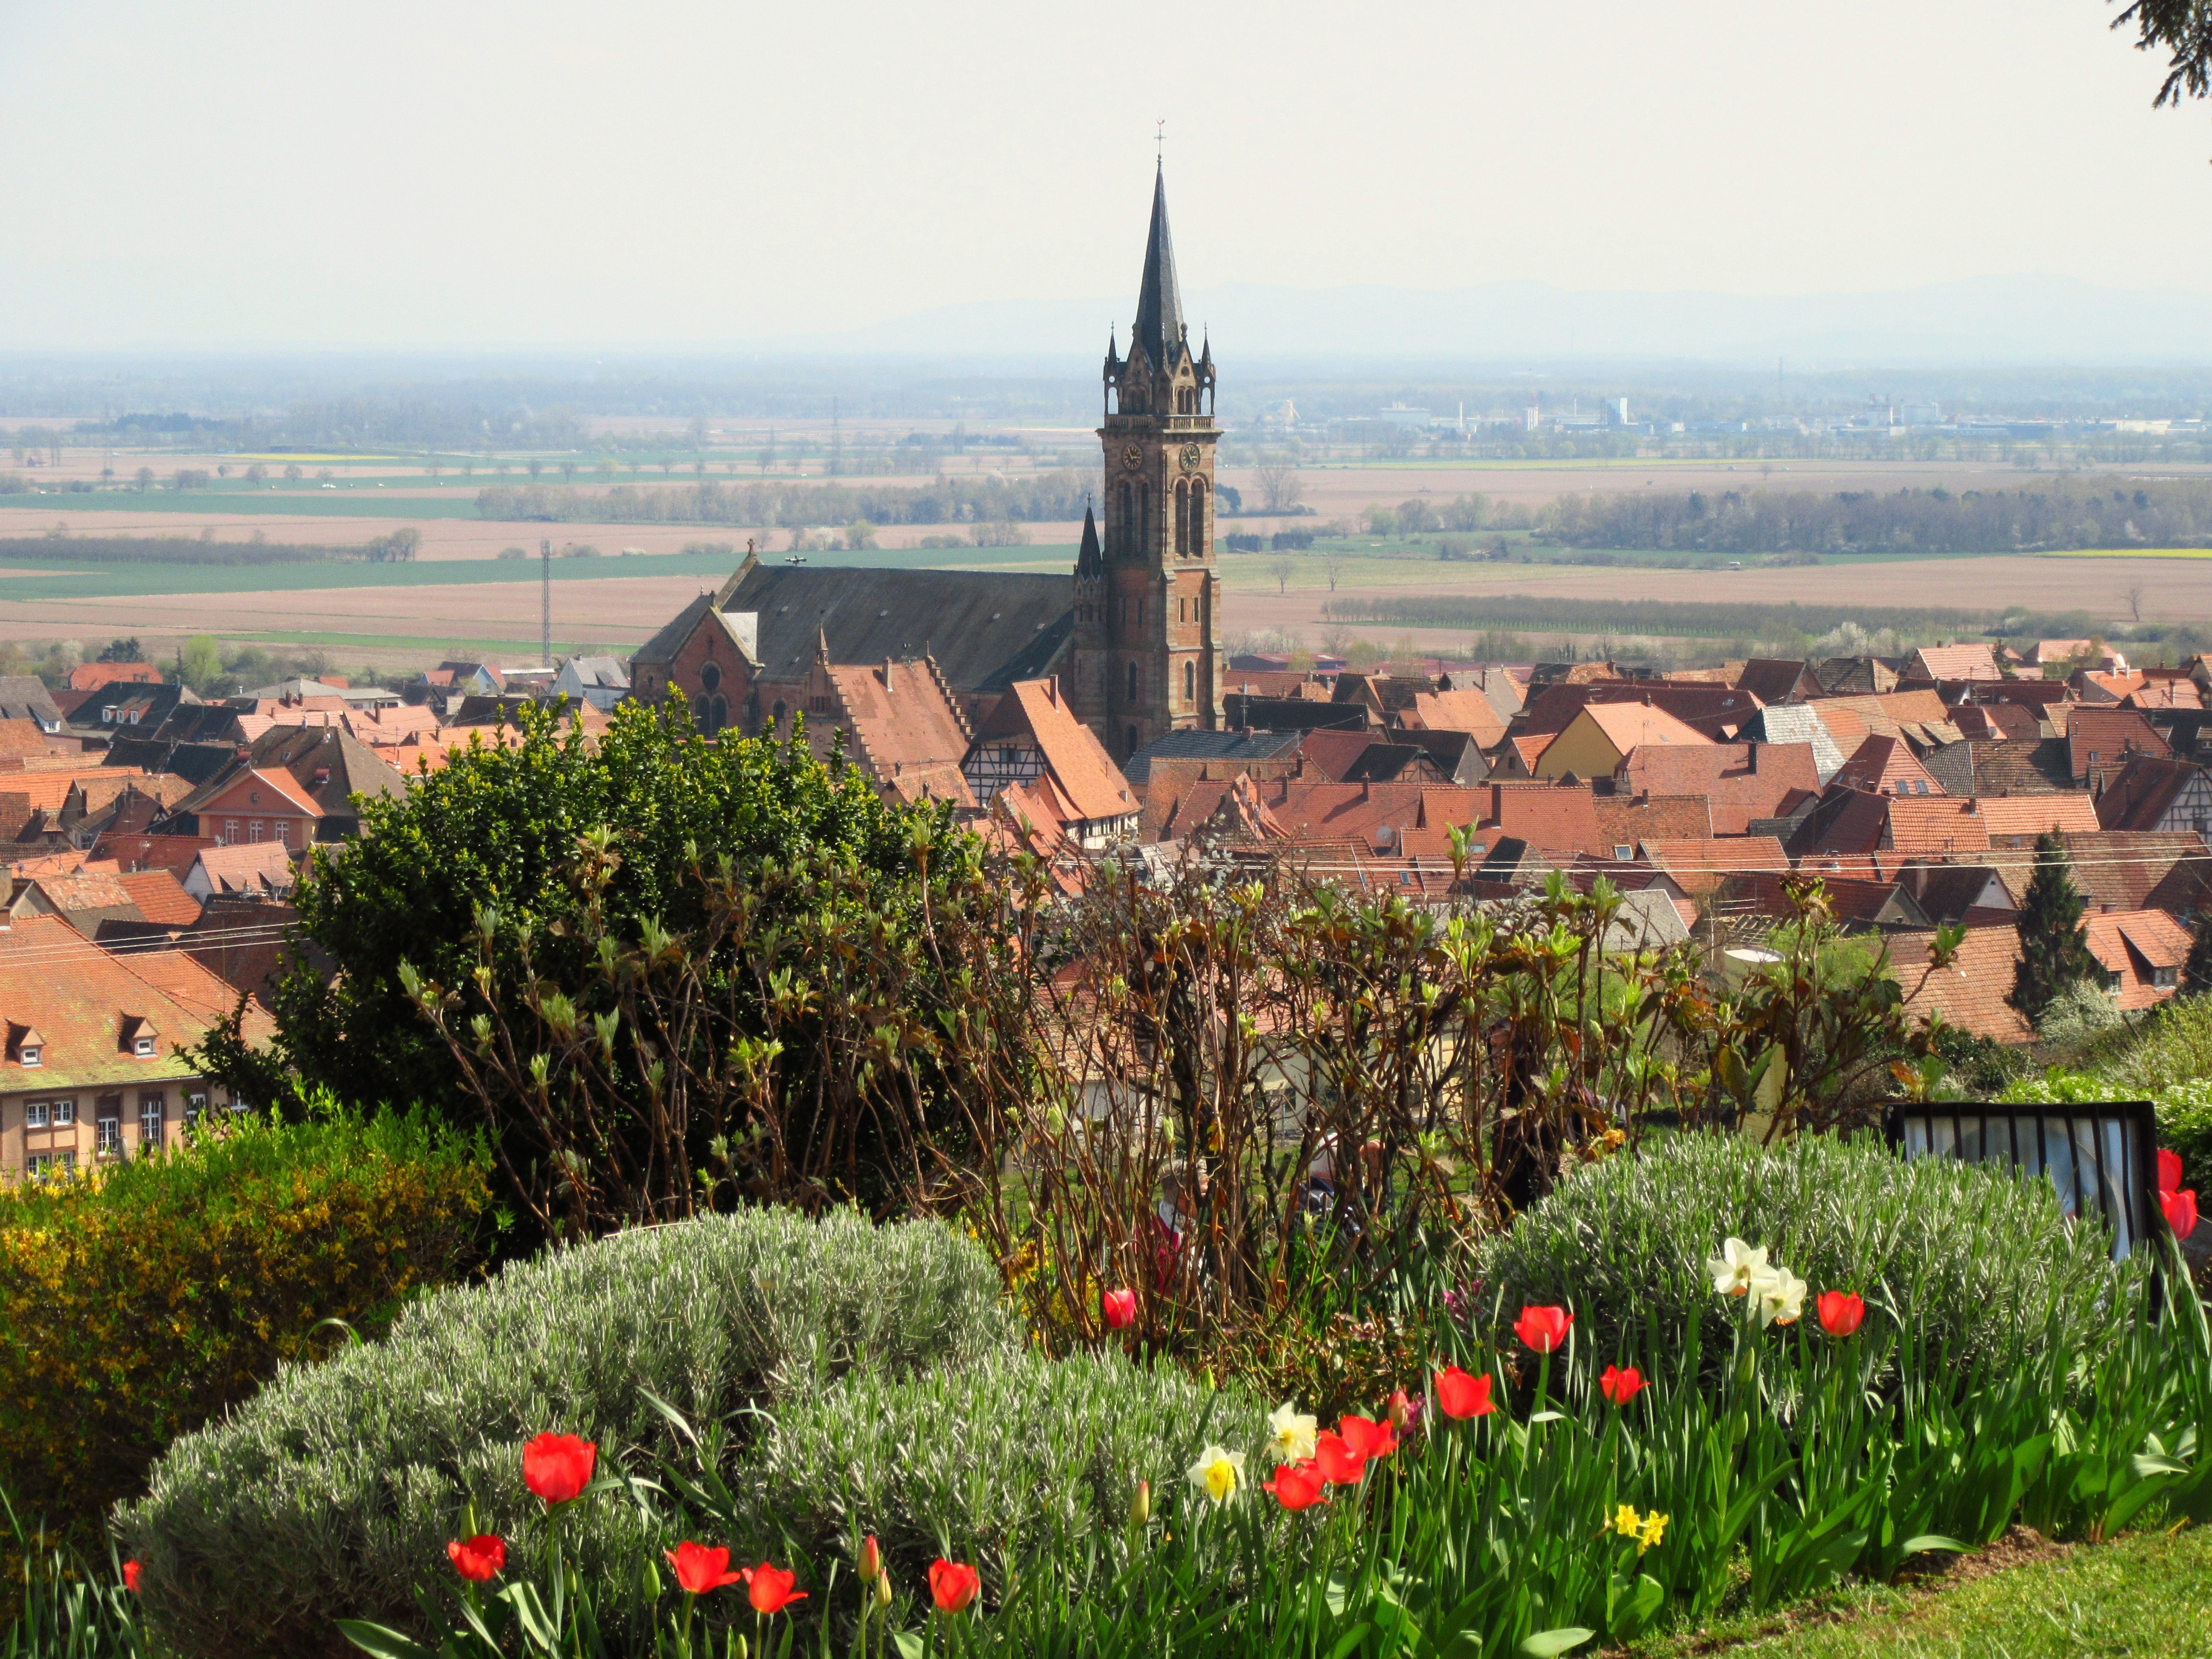
landscape, hill, flower, village, france, panoramic, tower, religion, church, tourism, flowers, heritage, old houses, studs, alsace, rural area, old village